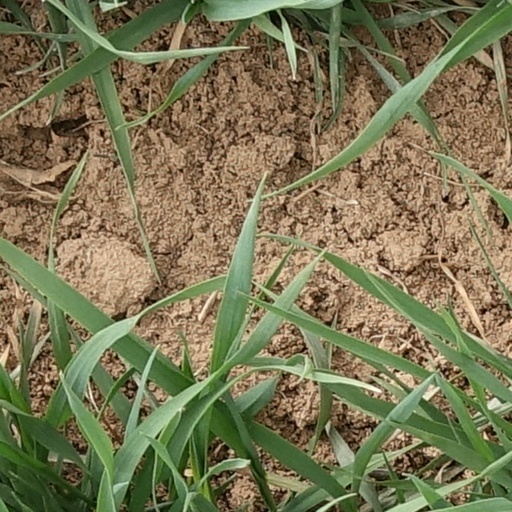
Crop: wheat